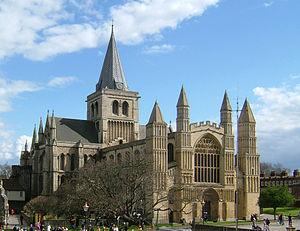
Le Mystère d'Edwin Drood est un téléfilm britannique en deux parties de 55 min, réalisé par Diarmuid Lawrence sur un scénario de Gwyneth Hughes et diffusé en octobre 2012 sur BBC2 et le 27 février 2014 sur Arte.
La cathédrale de Rochester, ou l'église cathédrale du Christ et la Vierge Marie, est un édifice normand située à Rochester, dans le comté du Kent au Royaume-Uni.